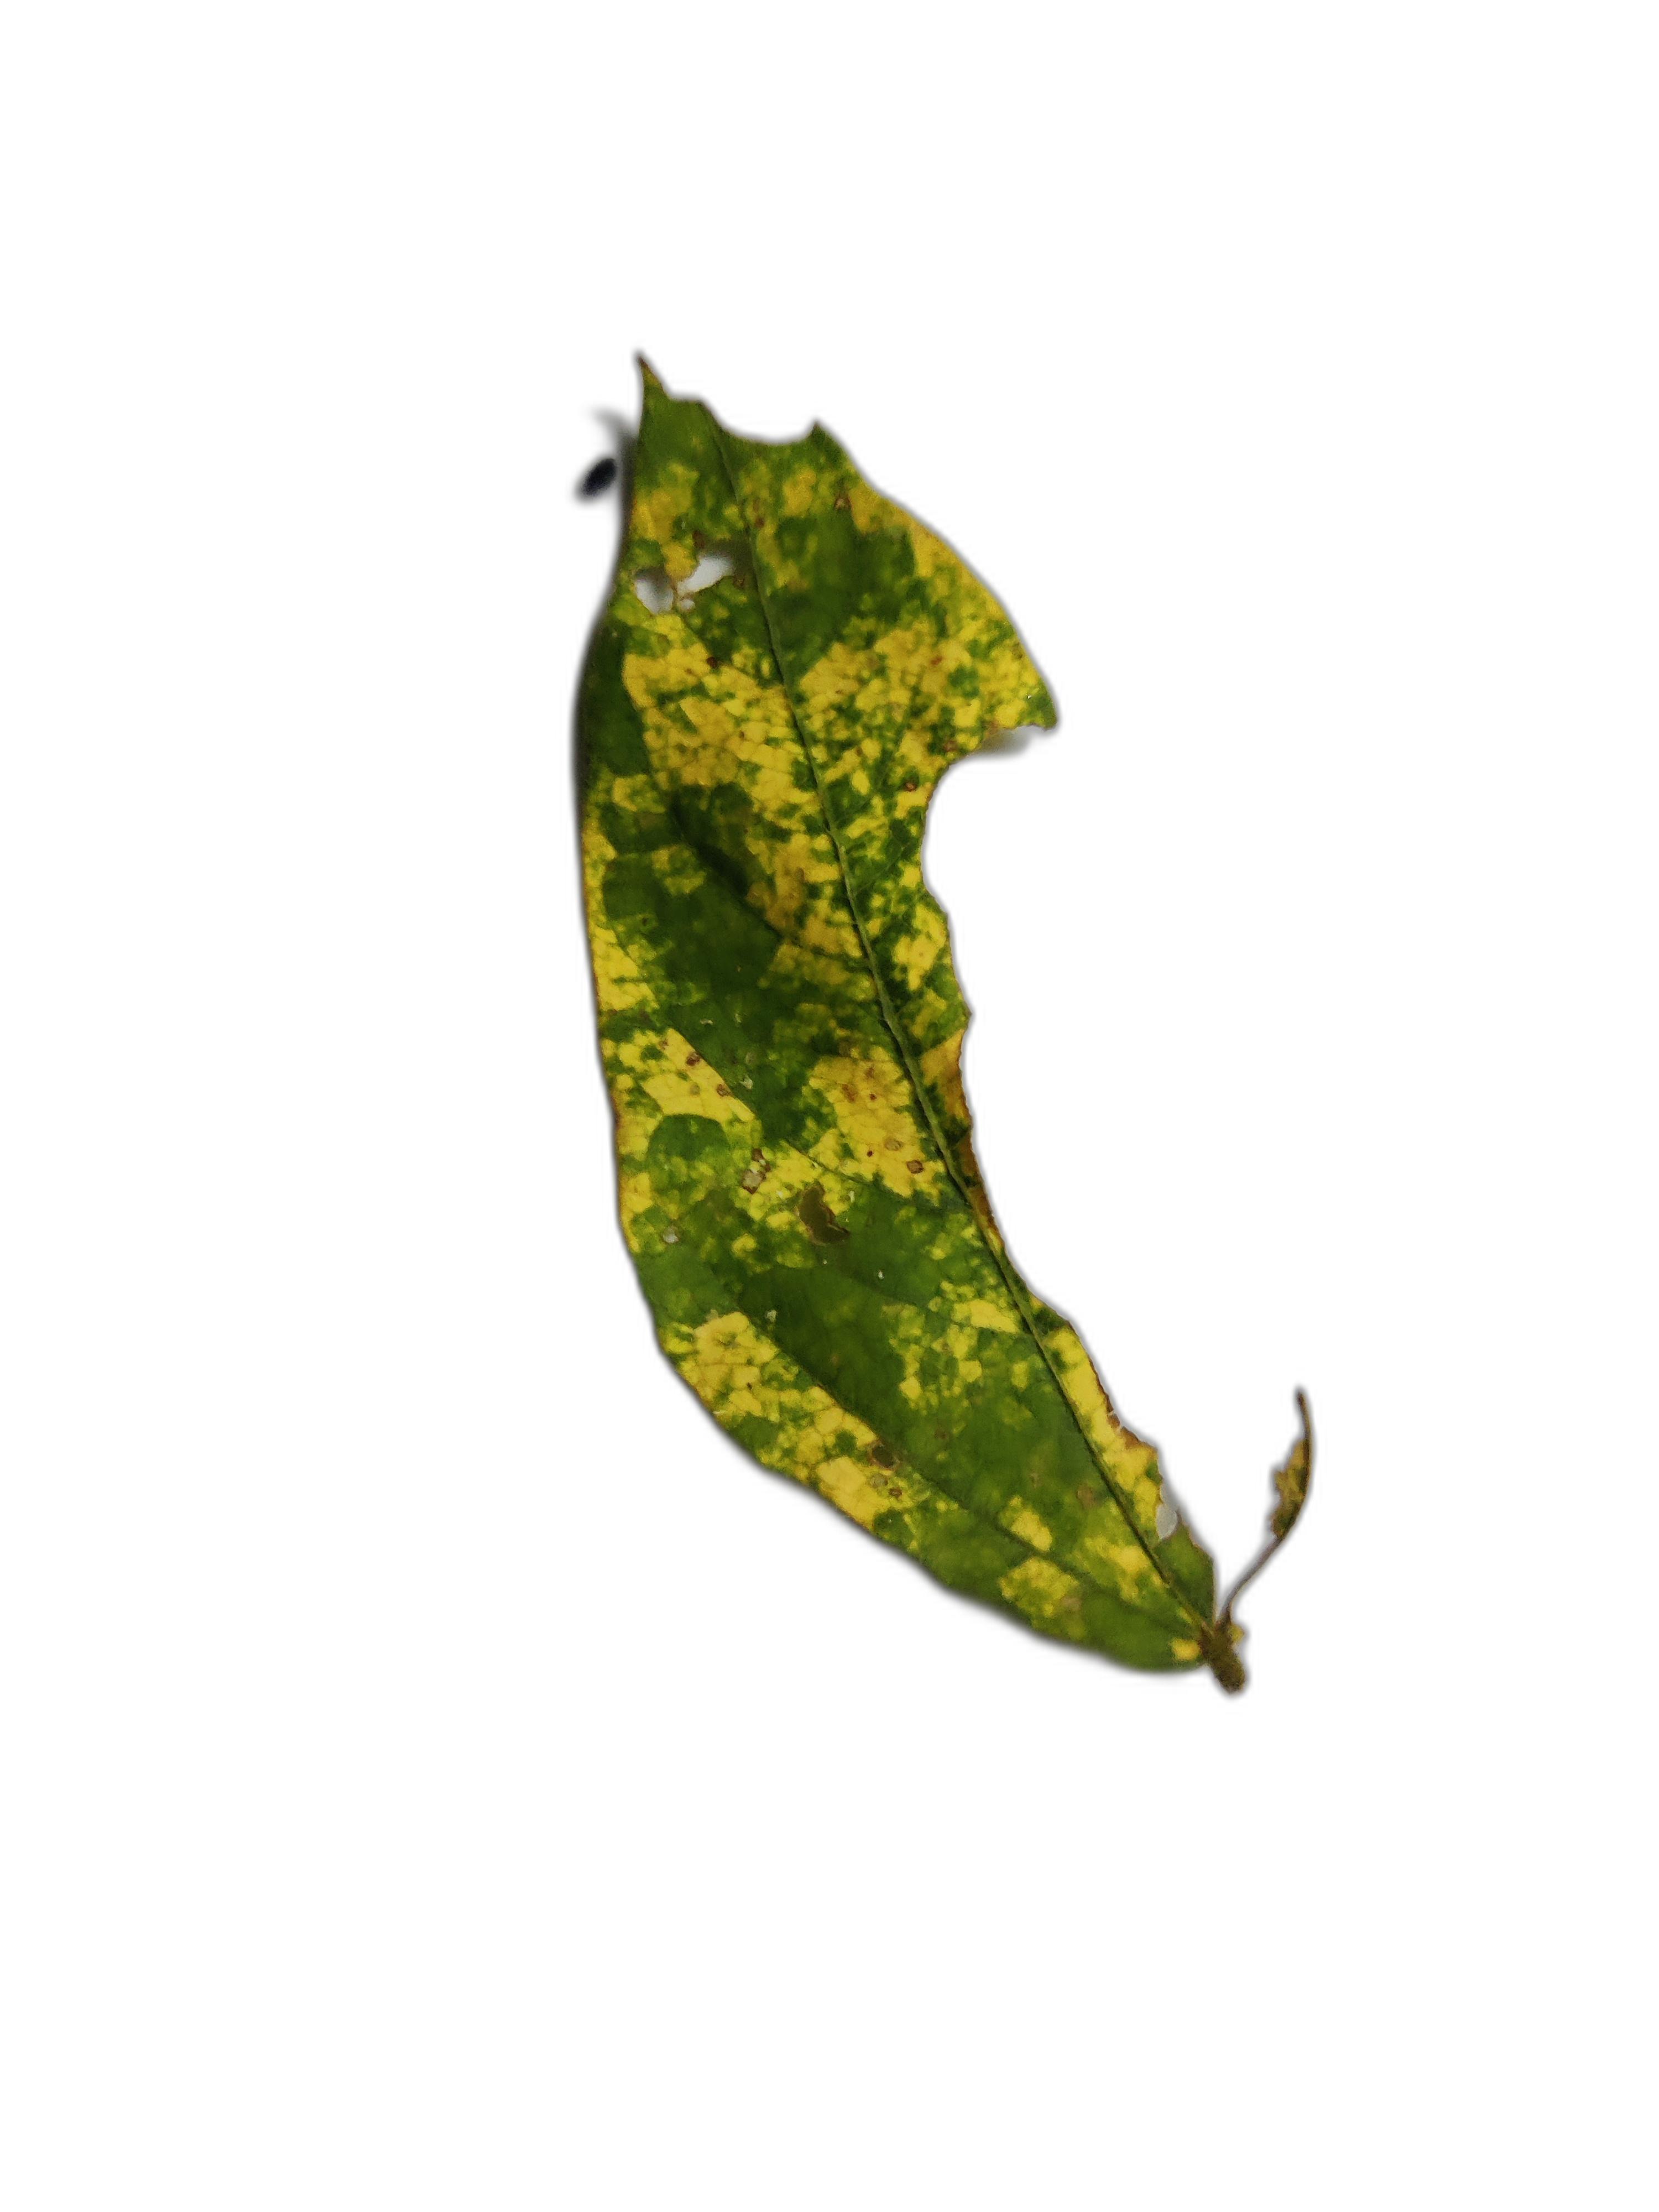
Label: Yellow Mosaic